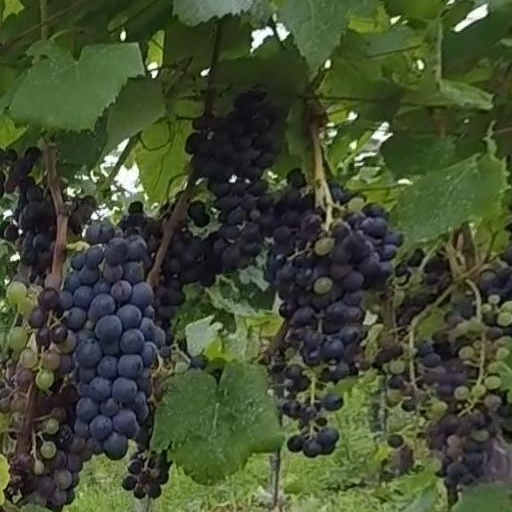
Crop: grape